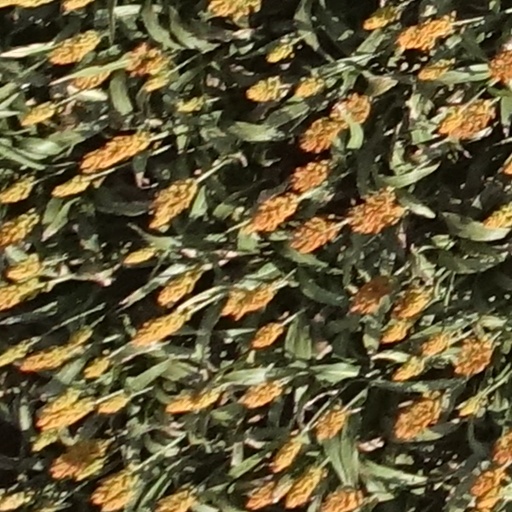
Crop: sorghum